Alma Mater Europaea

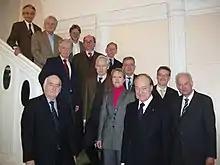
Representatives of the academy meeting in Munich in 2011 to plan the activities of Alma Mater Europaea

Since the early 2000s, the European Academy of Sciences and Arts has been planning the establishment of the university, occasionally with the subtitle of "European University for Leadership".